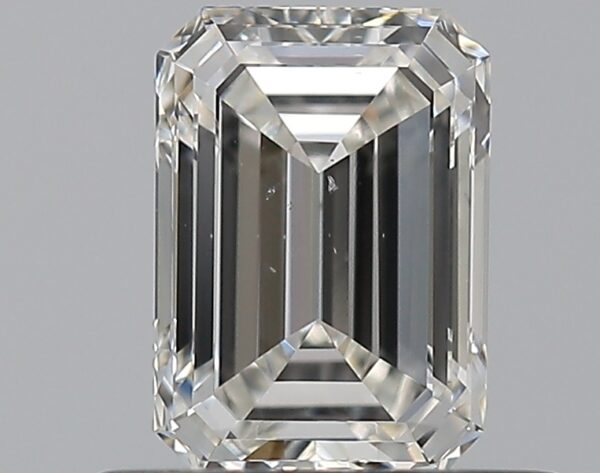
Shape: emerald
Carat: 0.63
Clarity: VS2
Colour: G
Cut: EX
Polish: VG
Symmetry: VG
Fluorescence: N
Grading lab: GIA
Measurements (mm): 5.85 x 4.15 x 2.73